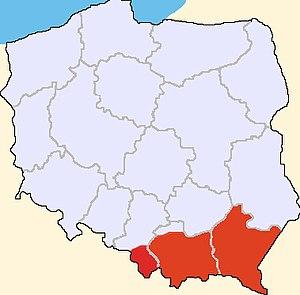
La Galicie occidentale en Pologne
La Galicie est une province de l'empire d'Autriche formée en 1772 à partir des territoires polonais annexés lors du premier partage de la Pologne. D’une superficie d’environ 78 000 km², elle est restée autrichienne jusqu'à la fin de la Première Guerre mondiale. Elle est actuellement répartie entre la Pologne pour sa partie ouest, et l’Ukraine pour sa partie est.